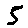
Label: 5